The Rebel Intruders

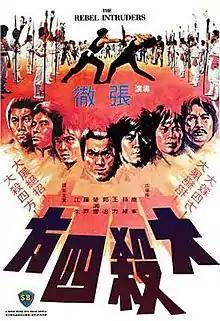

The Rebel Intruders (alternate title Killer Army and The Guerillas) is a 1980 Hong Kong film directed by Chang Cheh, produced by Runme Shaw, and starring the Venom Mob.